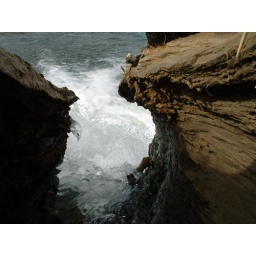
at the south river in virginia , looking thru a hollowed log at the base of a small dam